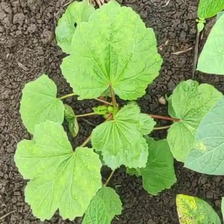
Weed species: Little_Mallow(Malva parviflora)